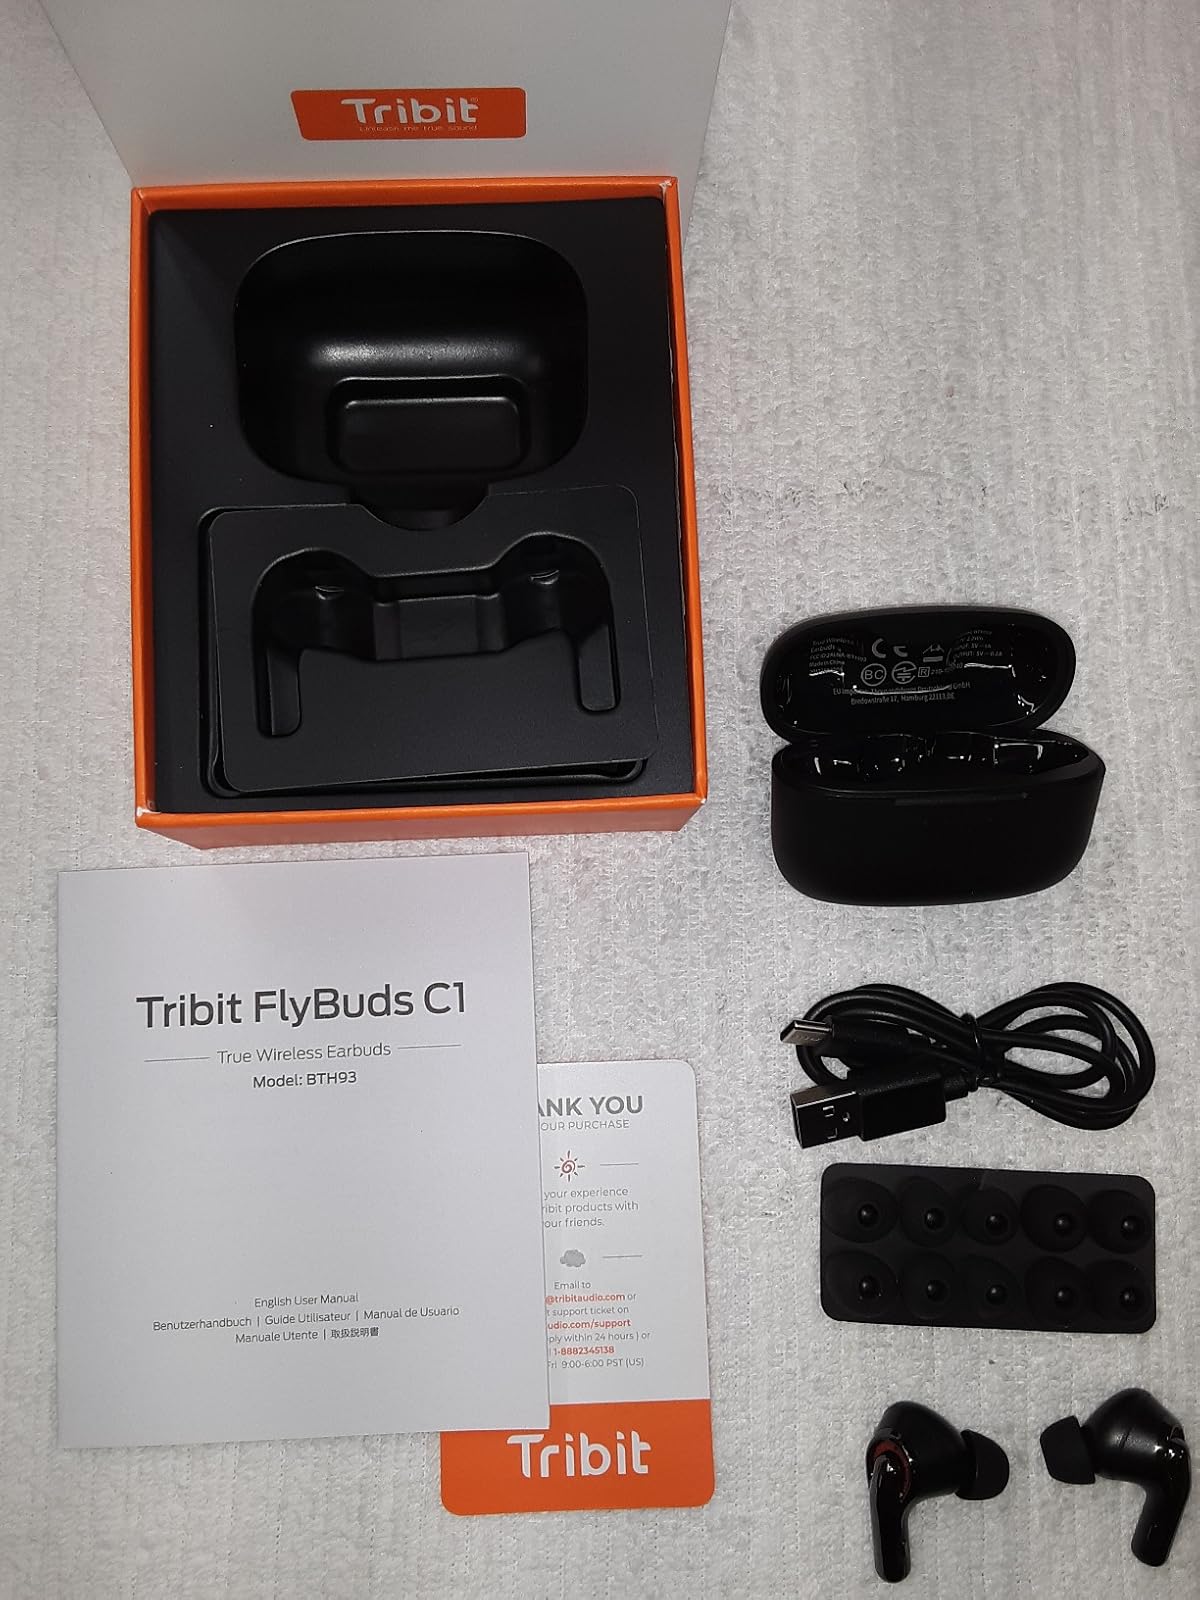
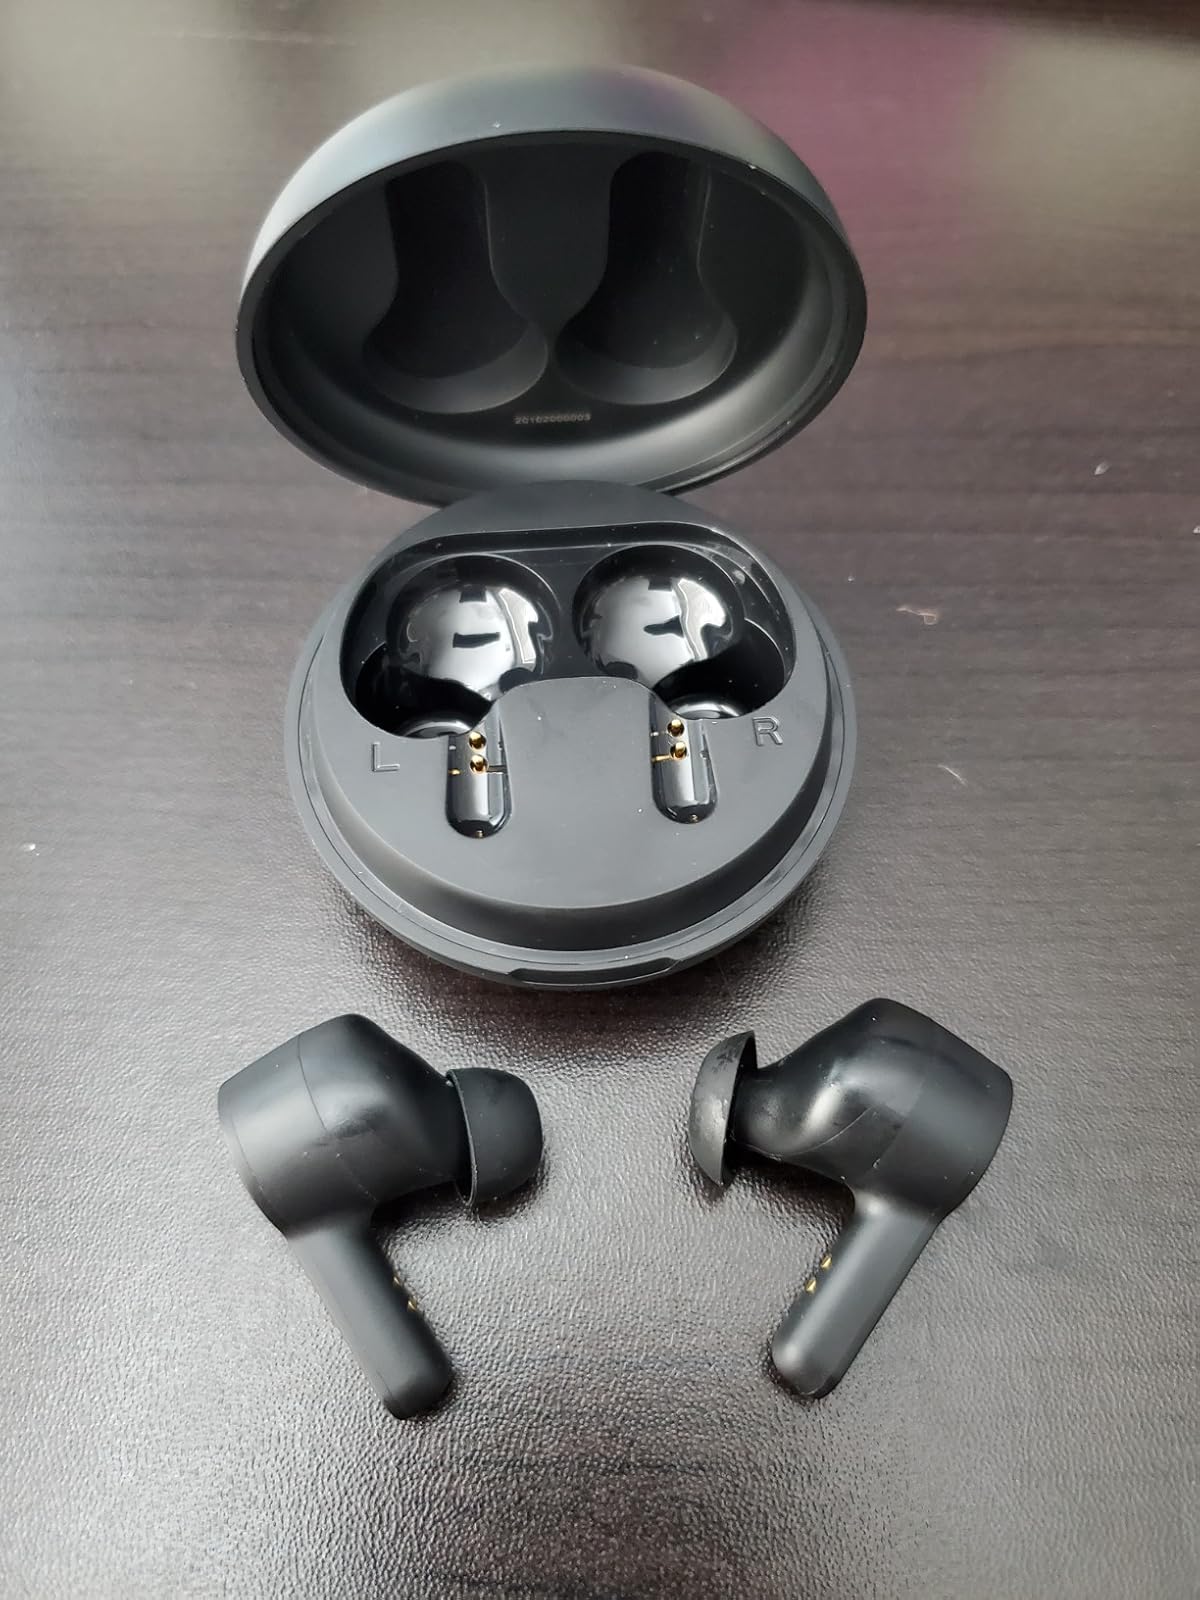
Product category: earbuds
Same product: no